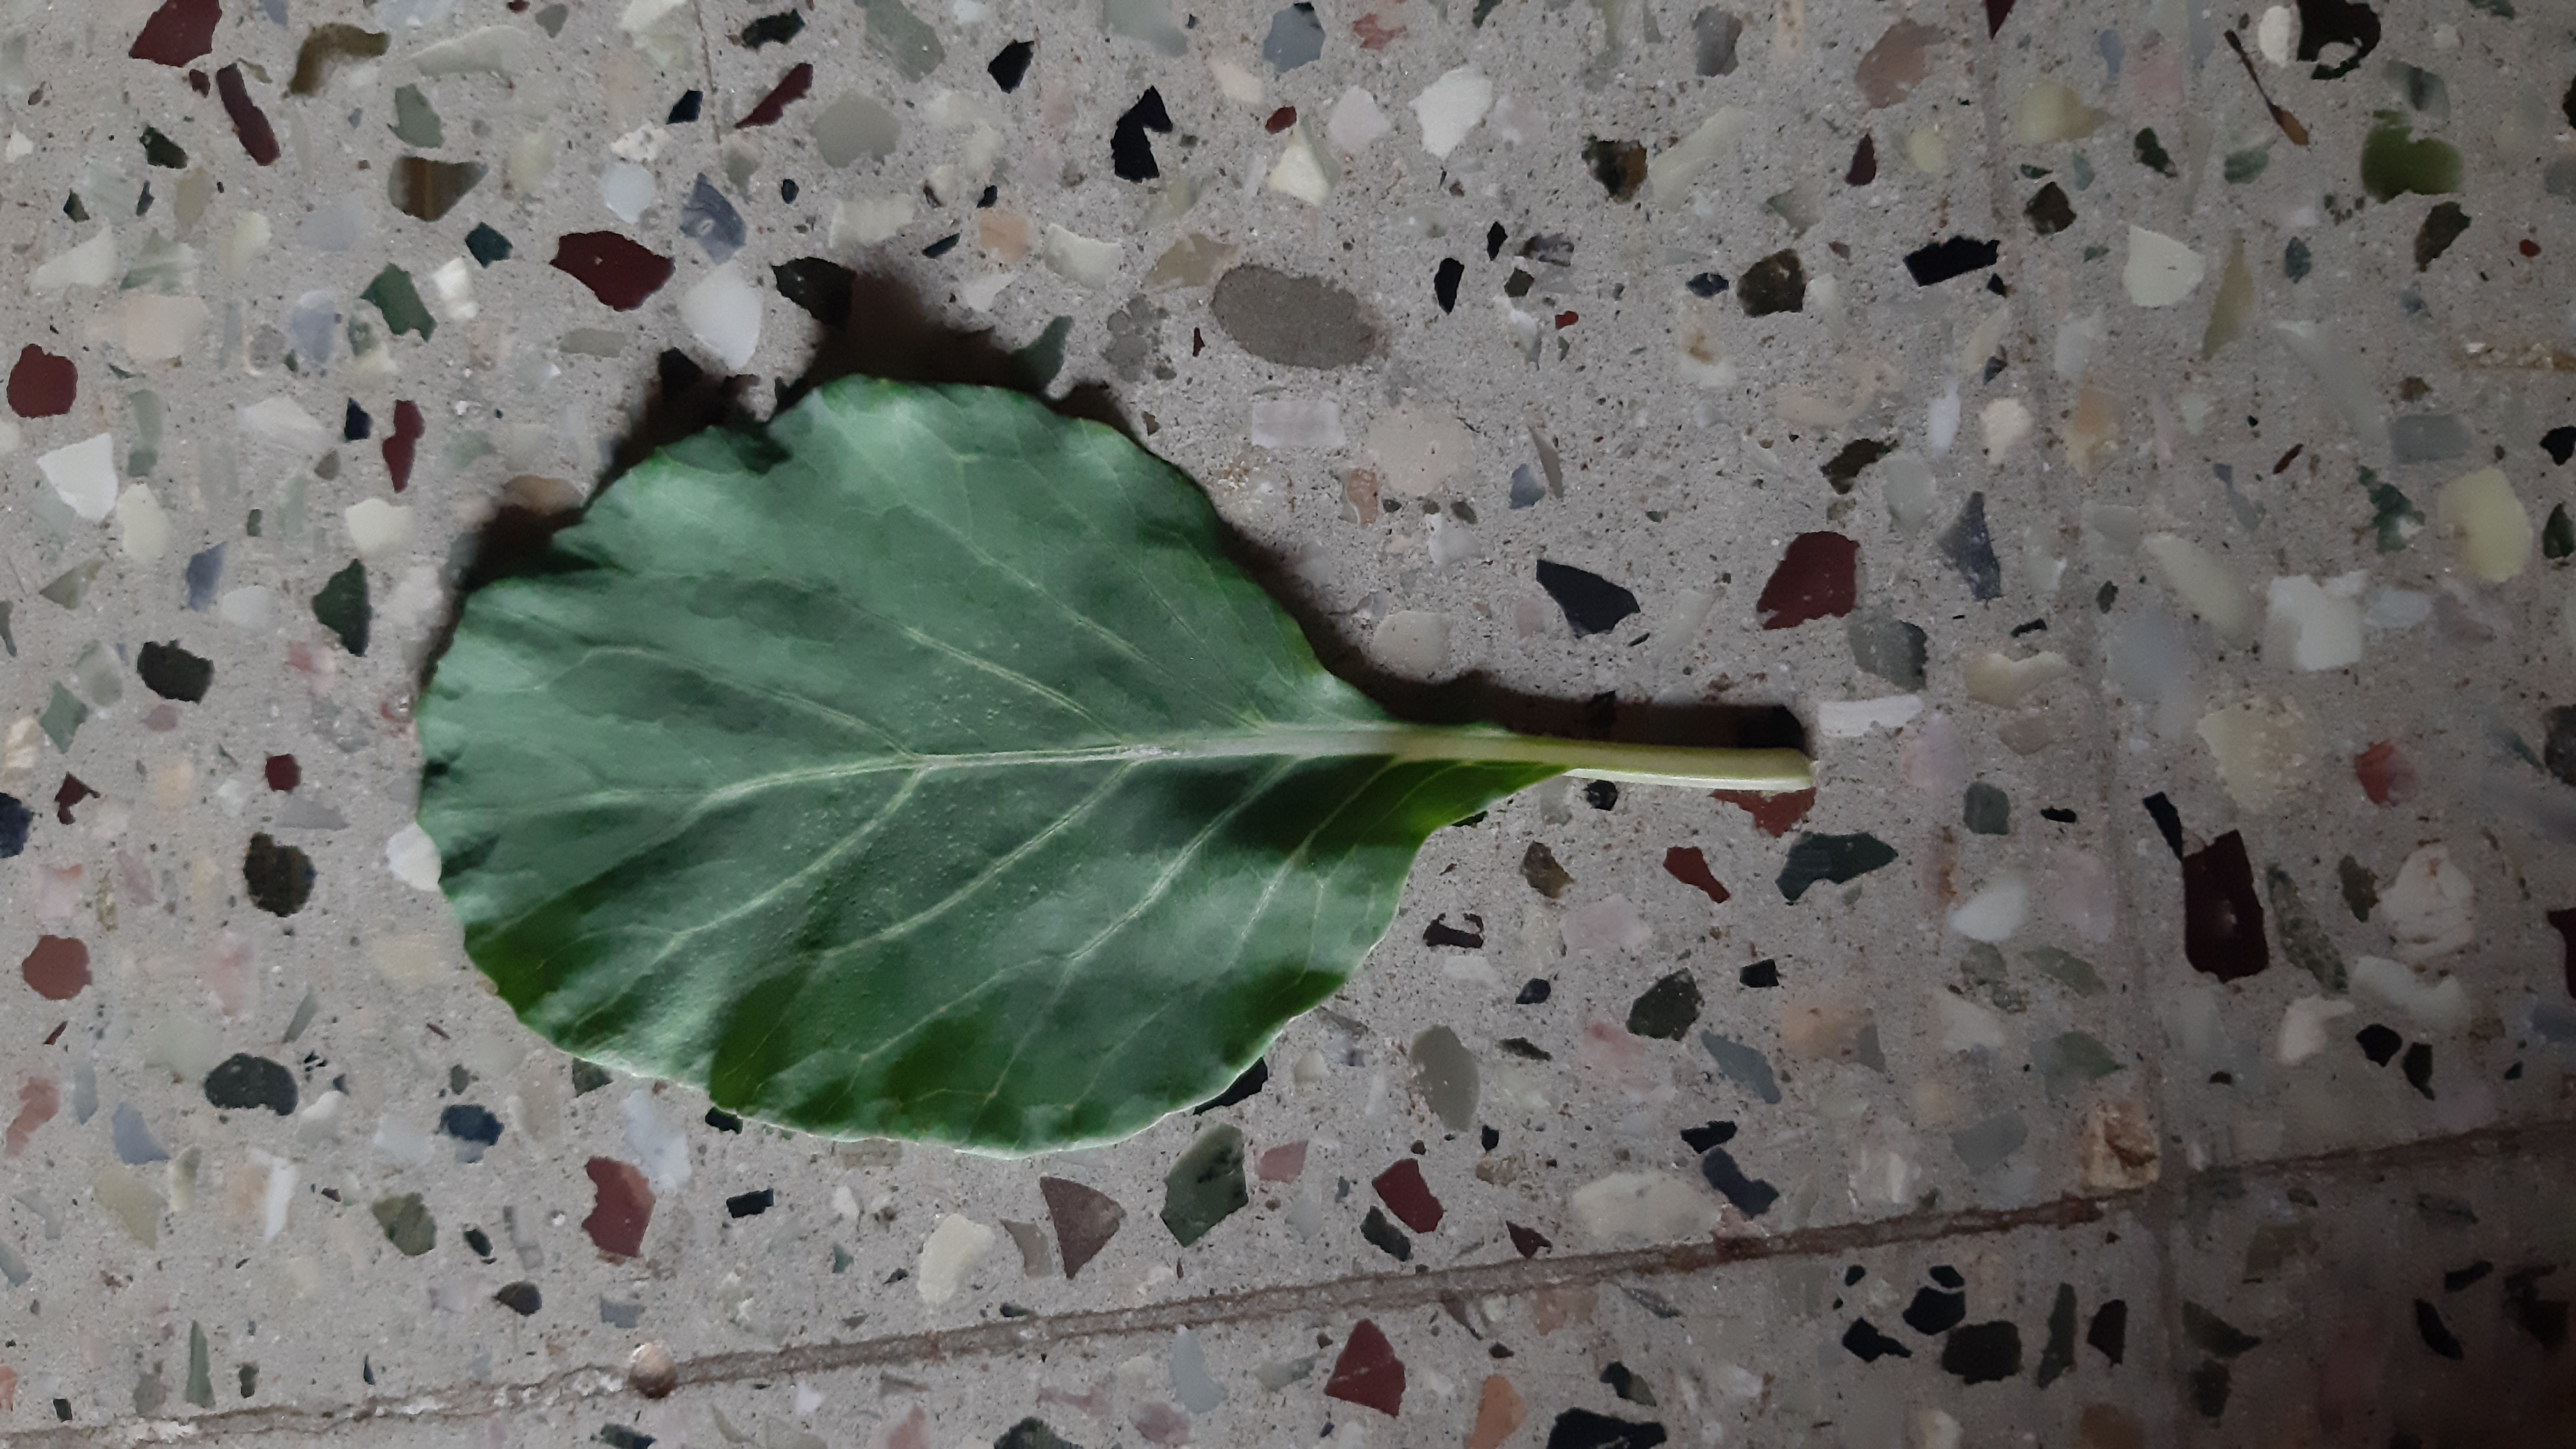
Plant: Kohlrabi